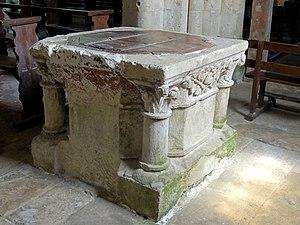
Fonts baptismaux.